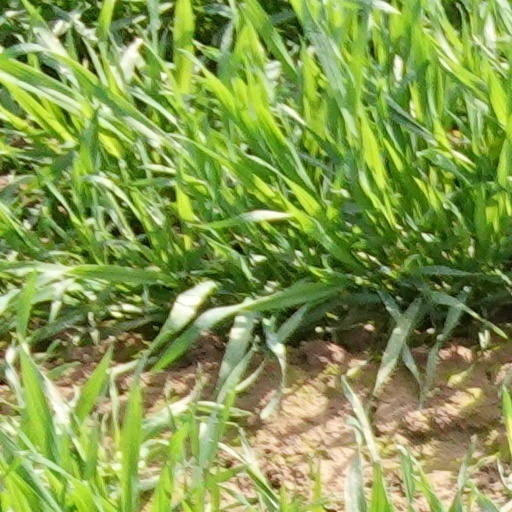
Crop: wheat